Sebastián Piñera

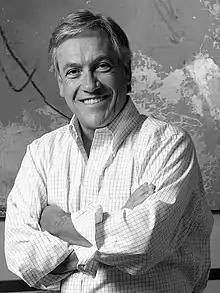
Before entering politics, Piñera was a successful businessman. Despite this, during that period, he faced several corruption charges.

Piñera's family moved to Belgium one year after his birth and later to New York City, where his father was the Chilean ambassador to the United Nations. Piñera returned to Chile in 1955 and enrolled in the Colegio del Verbo Divino ("Divine Word School"), from which he graduated in 1967.